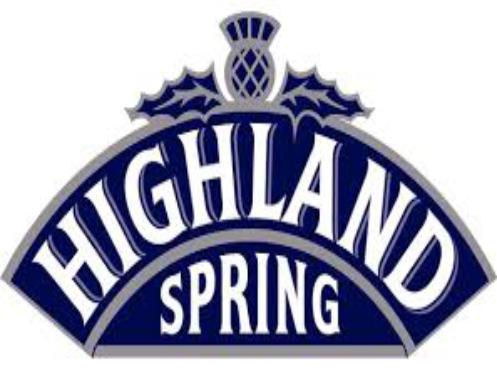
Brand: Highland Spring
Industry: Food